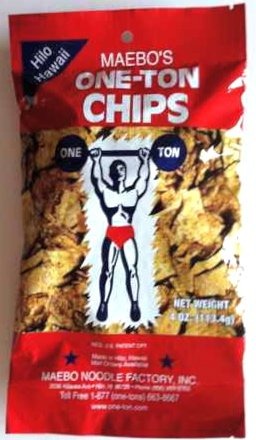
Item Name: Maebo's One-Ton Chips Won Ton Crackers 6 Bags - 4 oz. each
Bullet Point 1: Maebo's Famous One-Ton Chips
Bullet Point 2: Crispy, light, sweet, salty won ton wheat snack chip
Bullet Point 3: Each bag is 4 ounces
Bullet Point 4: Made in Hawaii
Product Description: This classic chip is Made in Hawaii by Maebo's Noodle Factory on the Big Island. The won ton chips are so "ONO" delicious to eat as a snack or in Chinese Chicken salads or Won Bok salads. They are a light, crispy, sweet wheat flour chip that are a favorite in Hawaii.
Value: 24.0
Unit: ounce

Price: 12.99